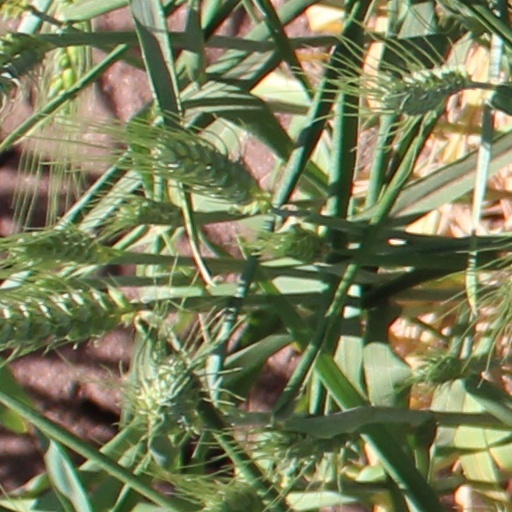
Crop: wheat